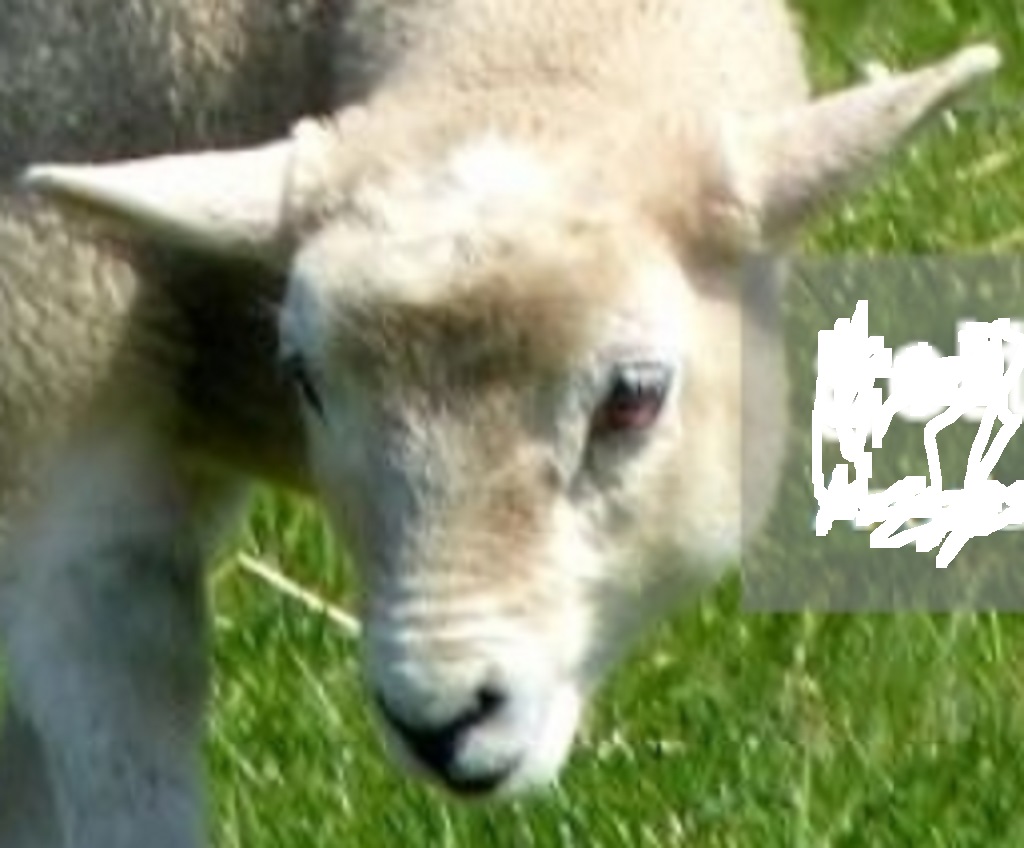
Label: pain